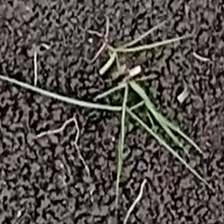
Weed species: Digitaria_SP_(Digitaria Sanguinalis )